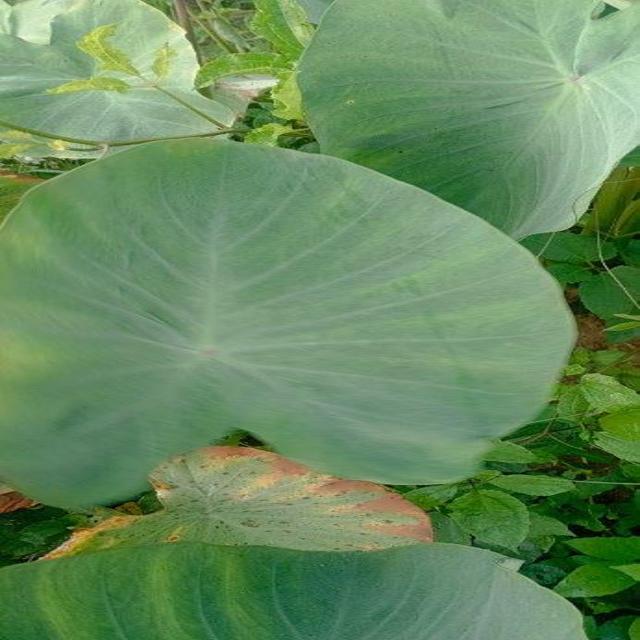
Label: Healthy